Battle of Valenciennes (1656)

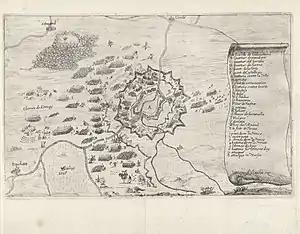
The relief of Valenciennes by the Spanish army on 16 July 1656, anonymous Flemish engraving.

The Spanish army positioned for the battle during the late hours of 15 July. A detachment of 1,000 men with cavalry, dragoons and musketeers stayed at Mount Houy with the heavy artillery to mask the manoeuvre of the main army, which was also covered by the high ground. Marsin was instructed to attack the quarter of La Ferté with his small detachment from the north, aiming at Beuvrages, as a feint, while the principal attack would come from the west over the French lines in direction to the village of Anzin. The Spanish right was commanded by the Marquis of Caracena and included six or seven infantry battalions formed by the Spanish and Irish tercios; the Prince of Ligne was in charge of the center, which comprised seven Walloon and Italian infantry battalions, and Condé led the left wing, formed by six German regiments and the Condéan Regiment of Persan. The infantry was deployed in two echelons. 18 cavalry squadrons closed the right wing and 31 the left, while 14 were kept in reserve. In all, the relief force numbered 20 battalions and 63 squadrons. Each infantry battalion included approximately 460 men, while each cavalry squadron had about 120 soldiers. Bournonville, for his part, had been instructed to open several locks to further flood the surrounding area and to attack La Ferté's army from its back using armed boats.